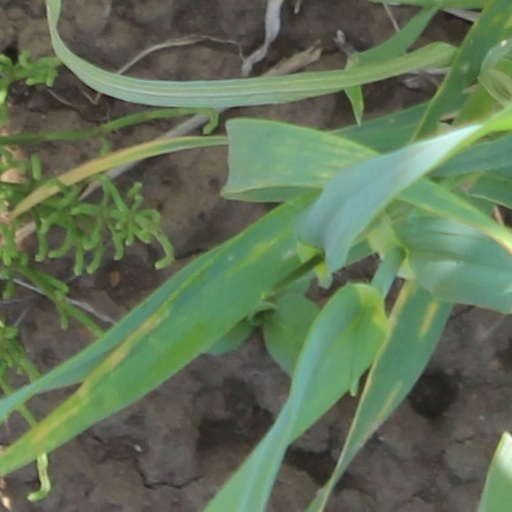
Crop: wheat